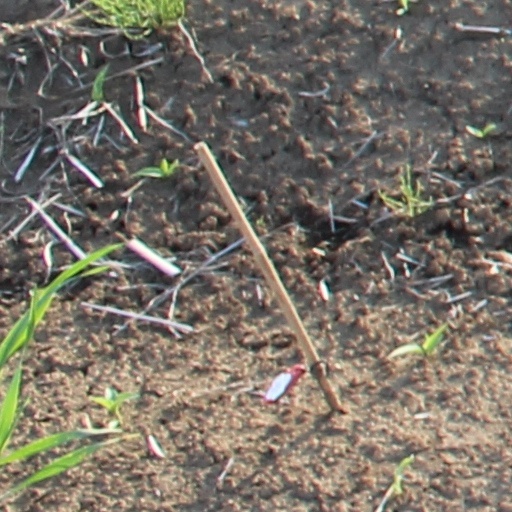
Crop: wheat